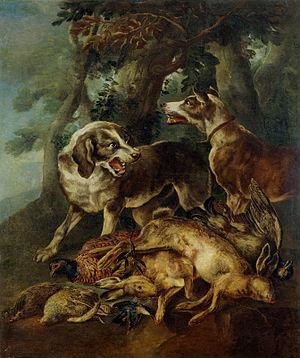
Angelo Maria Crivelli dit Il crivellone est un peintre italien adepte de la nature morte, paysage, portrait et peinture animalière.